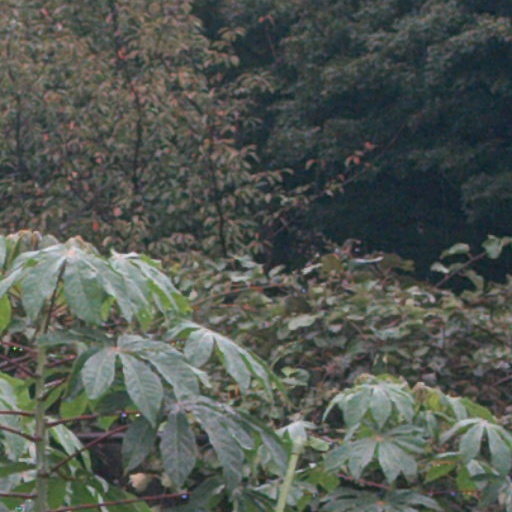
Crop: cassava